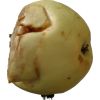
Label: Apple hit 1